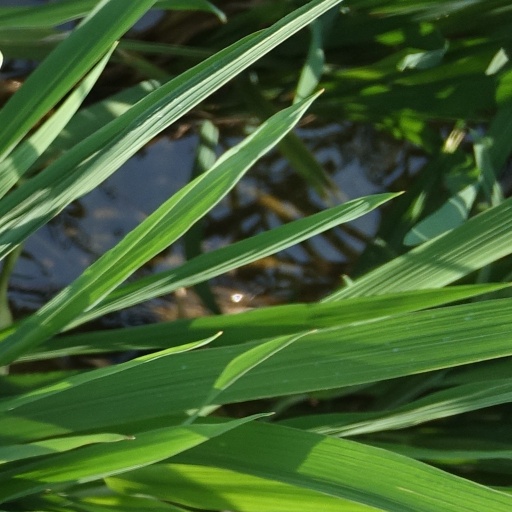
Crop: rice